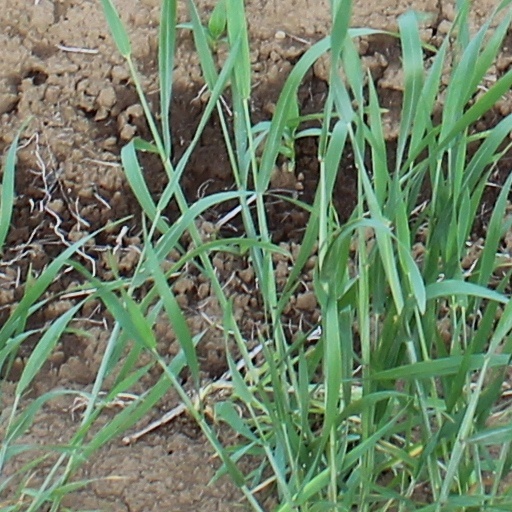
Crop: wheat